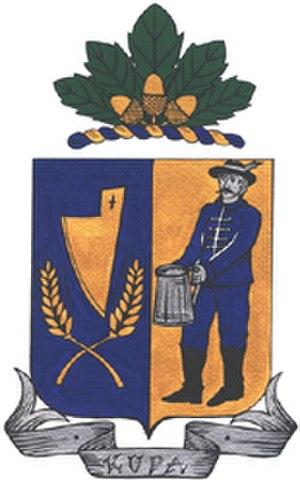
Kupa est un village et une commune du comitat de Borsod-Abaúj-Zemplén en Hongrie.